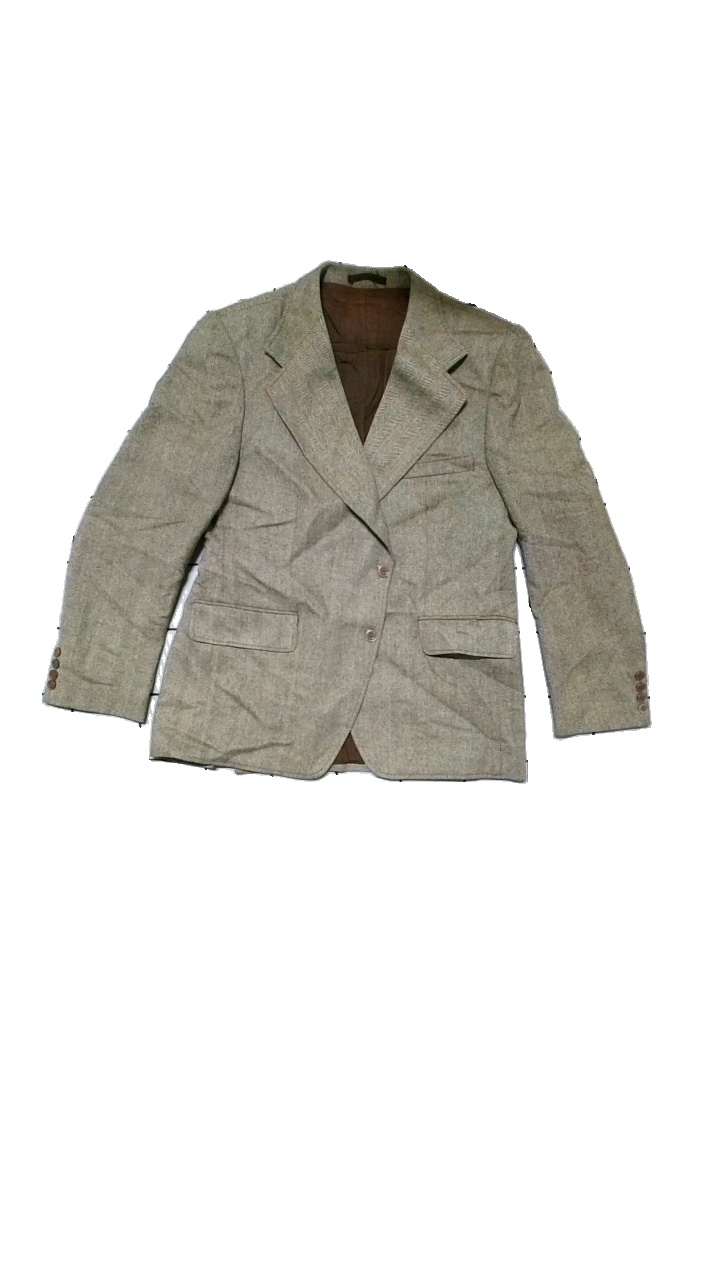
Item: Blazer (Men)
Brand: Charrette
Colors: Brown
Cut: Regular
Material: Shell: 55% polyester, 45% wool. Lining: 100% acetat
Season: All
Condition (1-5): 4
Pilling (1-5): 4
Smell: Minor
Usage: Reuse
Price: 150-250